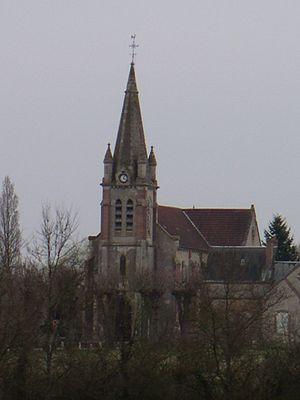
Combreux est une commune française située dans le département du Loiret en région Centre-Val de Loire.